In situ bioremediation

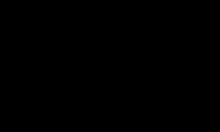
Synthesis and general structure of polychlorinated byphenyls.

Chlorinated aromatic hydrocarbons are resistant to bioremediation and many microorganisms lack the ability to degrade the compounds. Chlorinated aromatic hydrocarbons are most often degraded through a process of reductive dechlorination under anaerobic conditions. Polychlorinated biphenyls (PCBs) are primarily degraded through cometabolism. There are also some fungi that can degrade these compounds as well. Studies show an increase in PCB degradation when biphenyl is added to the site due to cometabolic effects that the enzymes used to degrade biphenyl have on PCBs.